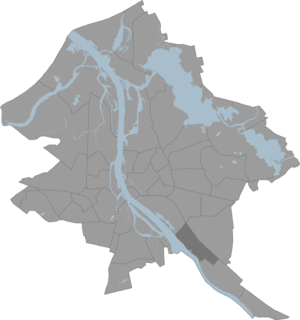
Ķengarags
Kort der viser Ķengarags placering i Riga
Ķengarags er en af Rigas 47 bydele. Ķengarags har 55.828 indbyggere og dets areal udgør 519 hektar, hvilket giver en befolkningstæthed på 108 indbyggere per hektar.